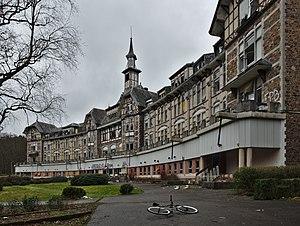
Borgoumont est un hameau belge de la Région wallonne situé en province de Liège dans la commune de Stoumont.